Tug O'Neale

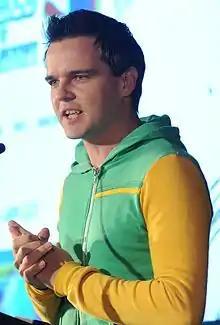
Tristan Bancks "(pictured)" filmed his final scenes as Tug in 1994.

In 1994 Toni Pearen was cast as new teacher Beth Armstrong. Photographers from "BIG!" magazine visited Pearen to take promotional shots. They revealed that she is Tug's teacher and that the two characters would "snog" on-screen. A writer from "Inside Soap" reported that romance was "blossoming for luckless Tug" and Beth. However, another teacher, Luke warns his "smitten" colleague that pursuing a relationship with Tug will ruin her career. When Tug and Beth share a "romantic dinner" together and she realises that "sparks are indeed flying" between them. She is left with the decision of choosing Tug or her career. A reporter from "Inside Soap" noted that this was a "scandal" storyline and Tug and Beth's romance rocked Summer Bay.